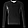
Label: Pullover